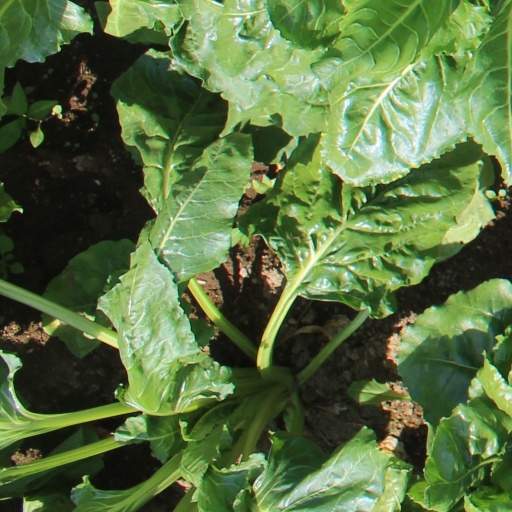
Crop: sugar beet